Poljubinj

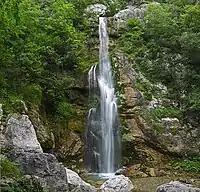
Beri Falls

Podljubinj is located on a terrace above the left bank of the Tolminka River, a tributary of the Soča River. Beri Falls is located about east-northeast of the village center on Godiča Creek, a tributary of the Soča River.